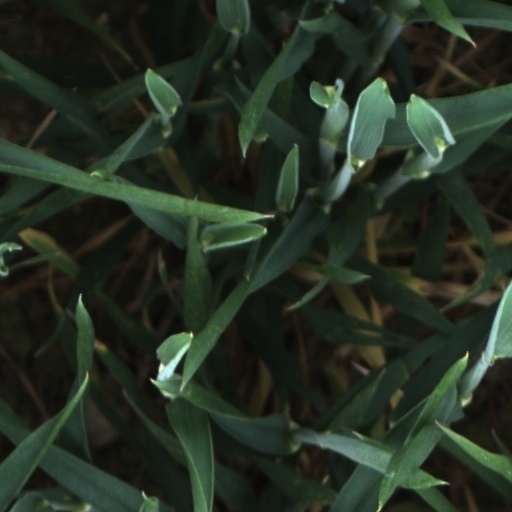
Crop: wheat